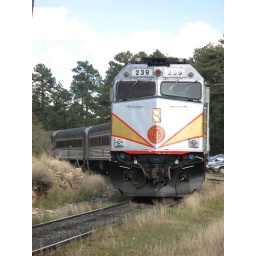
grand canyon has its own railway from flagstaff. this train was way too long to fit in one shot